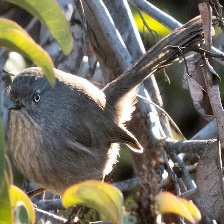
Species: WRENTIT
Scientific name: CHAMAEA FASCIATA